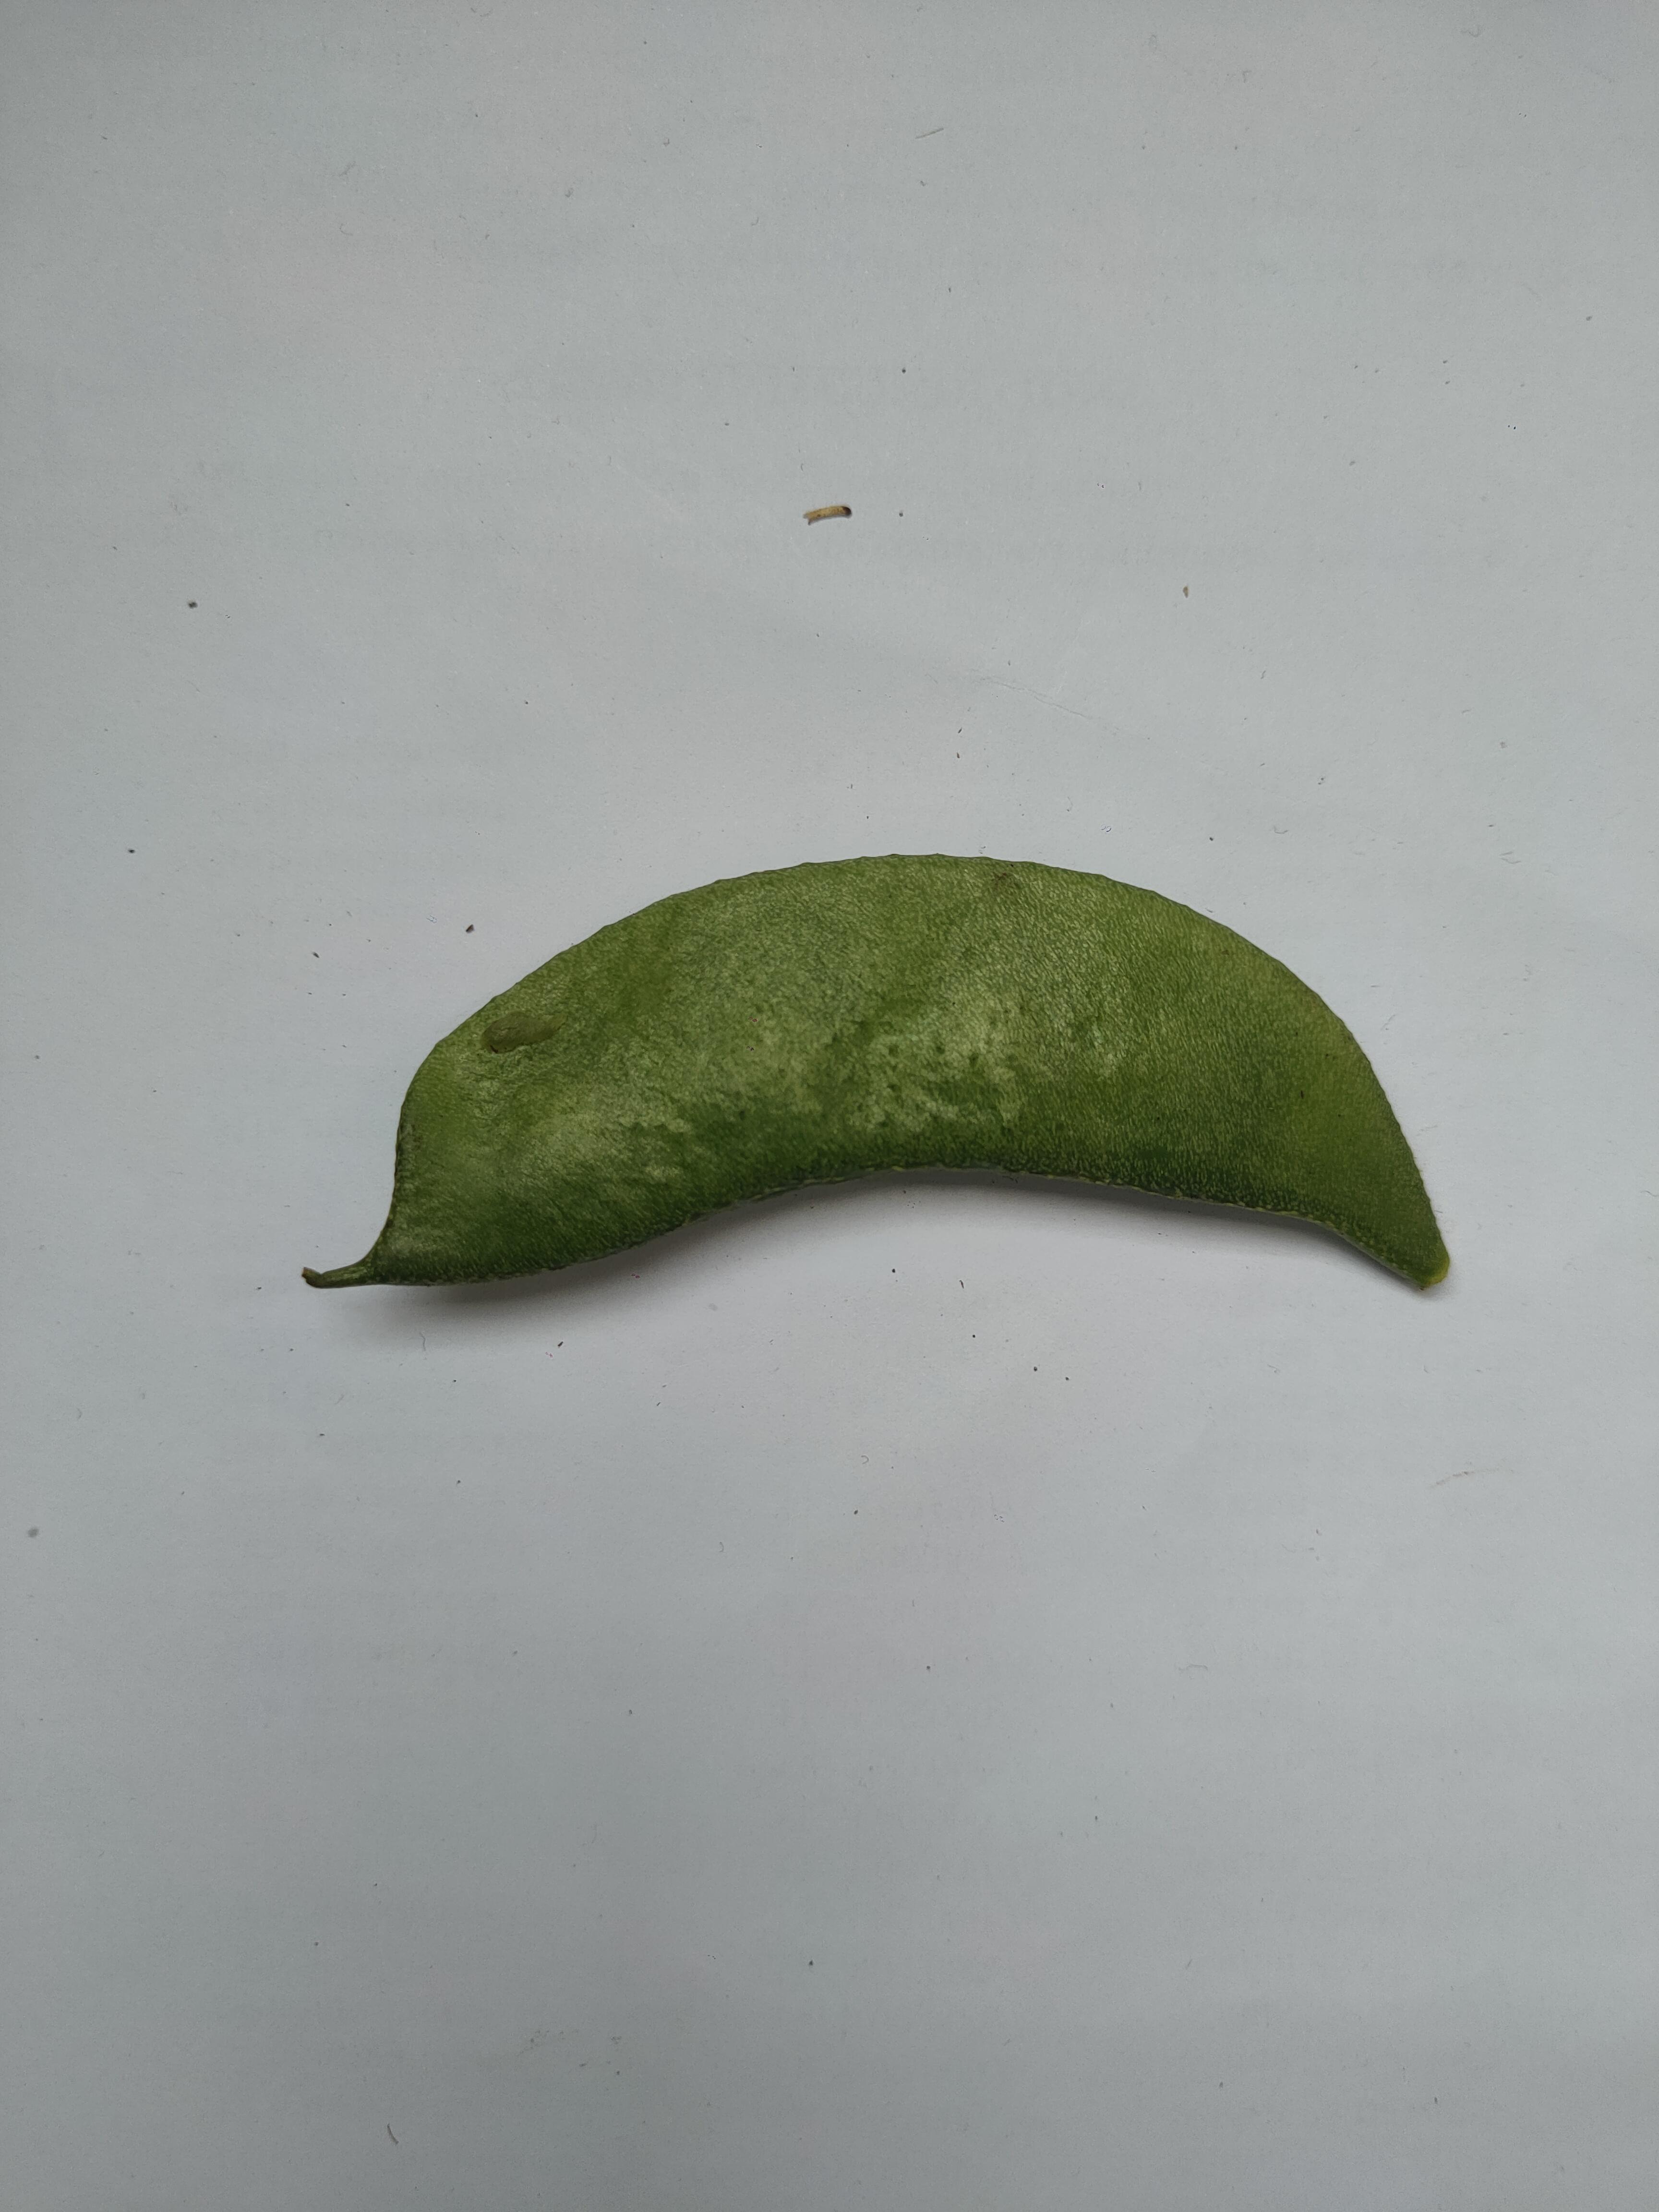
Label: Bean